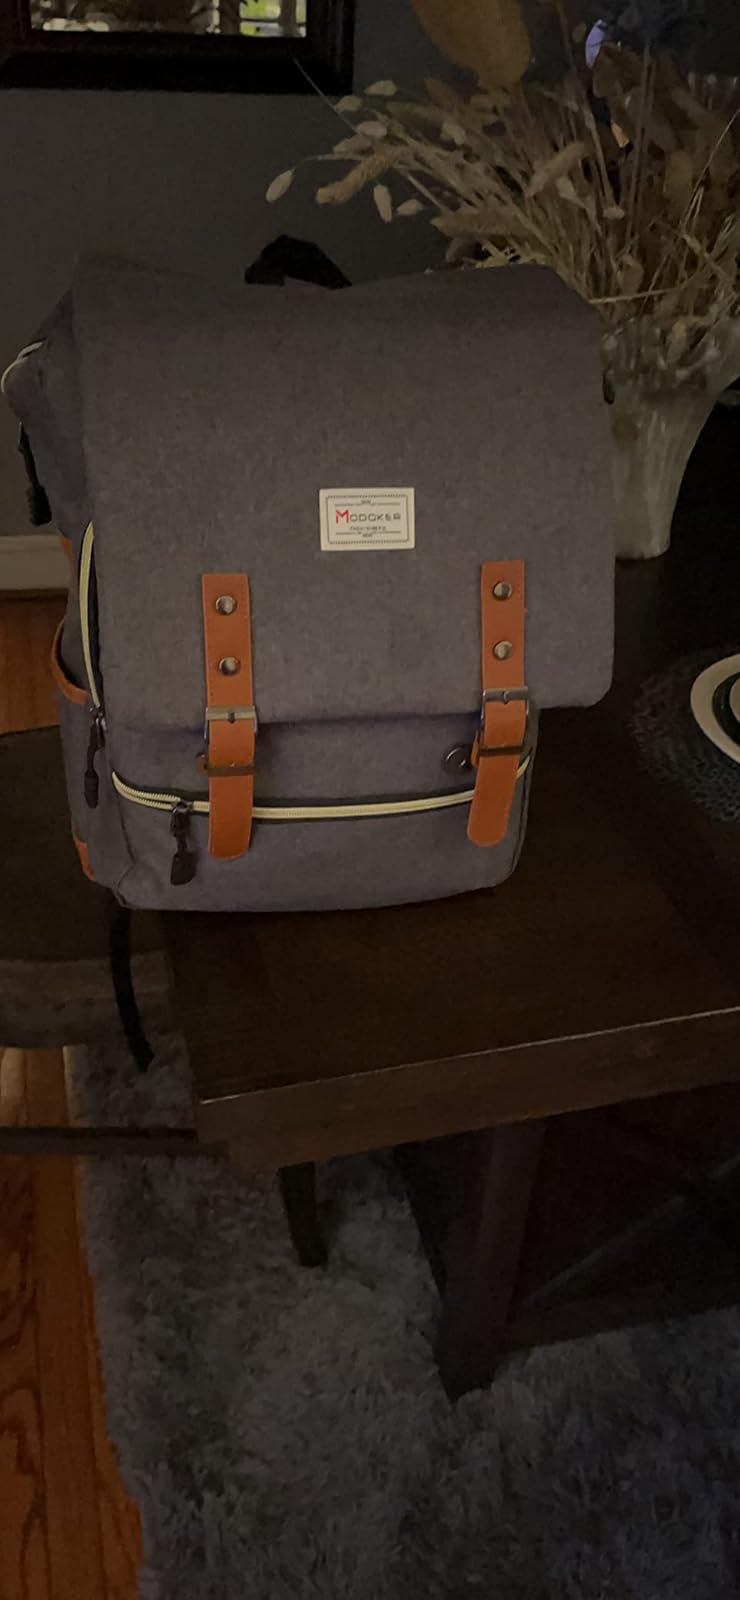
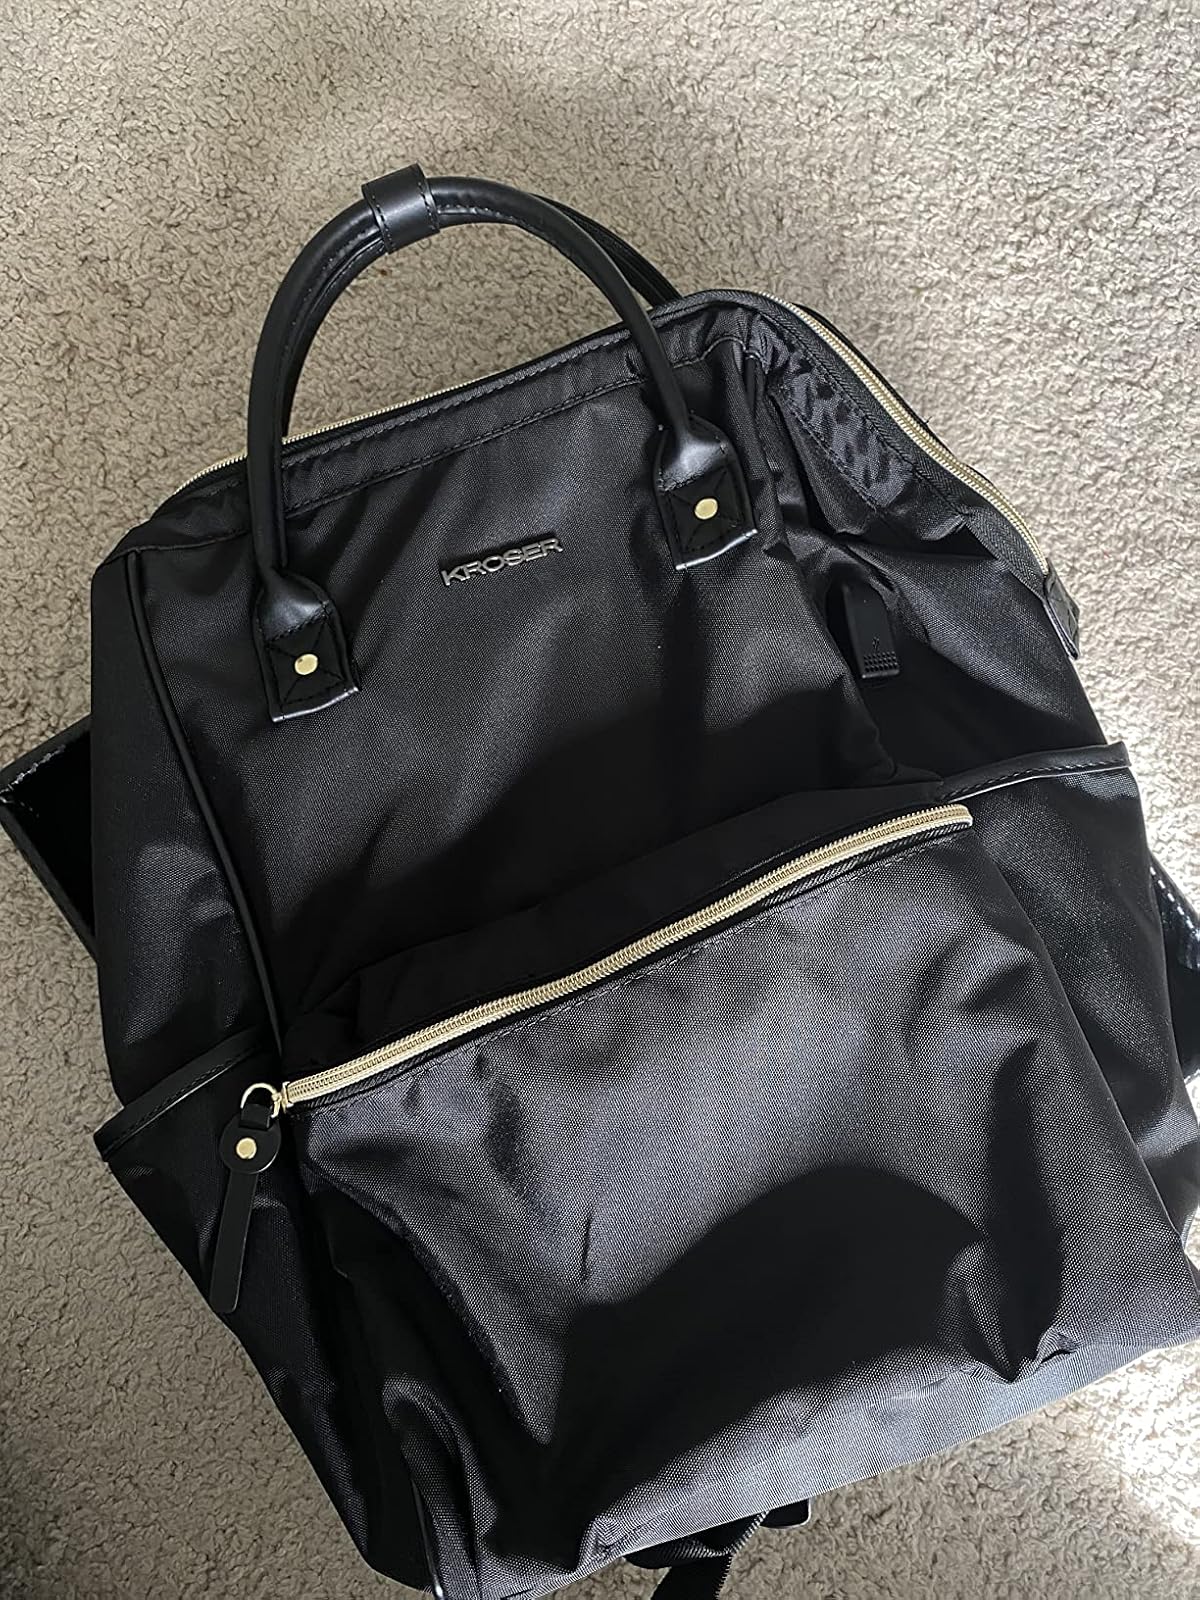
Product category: bag
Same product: no